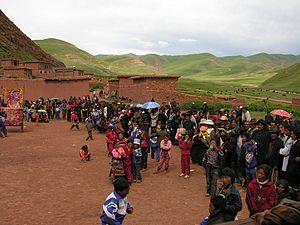
Le cheval de Nangchen est un type de cheval tibétain, découvert puis décrit en 1993 et 1994 par l'ethnologue et explorateur français Michel Peissel. Ni les autorités chinoises, ni l'Organisation des Nations unies pour l'alimentation et l'agriculture ne reconnaissent l'existence de ce cheval en tant que race tibétaine séparée, le considérant comme inclus parmi la race du Yushu.